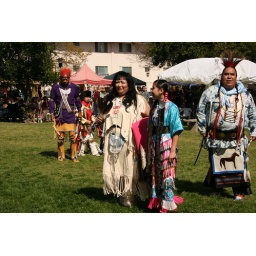
Dancing in the all tribal male and female dancers.